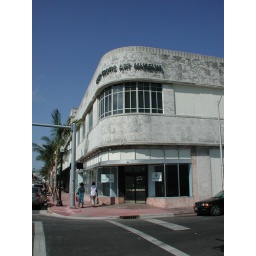
Starbucks is opening a location in the ground floor of this building..the Erotic Art Museum...heh